Plasmodium (life cycle)

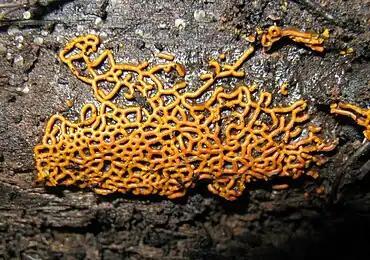
Plasmodiocarp of the slime mold "Hemitrichia serpula": the living structure contains many nuclei, not separated from each other by cell membranes or cell walls.

A plasmodium is a living structure of cytoplasm that contains many nuclei, rather than being divided into individual cells each with a single nucleus.